Water supply and sanitation in Mexico

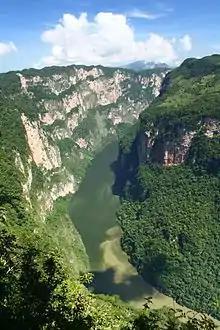
Sumidero Canyon (Chiapas).

Priorities at the national level are set through six year state development plans. The 2007-2012 National Water Program ("Programa Nacional Hídrico") aimed to do the following: